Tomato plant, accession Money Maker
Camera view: tilt-top (135 deg); turntable rotation: 150 degrees
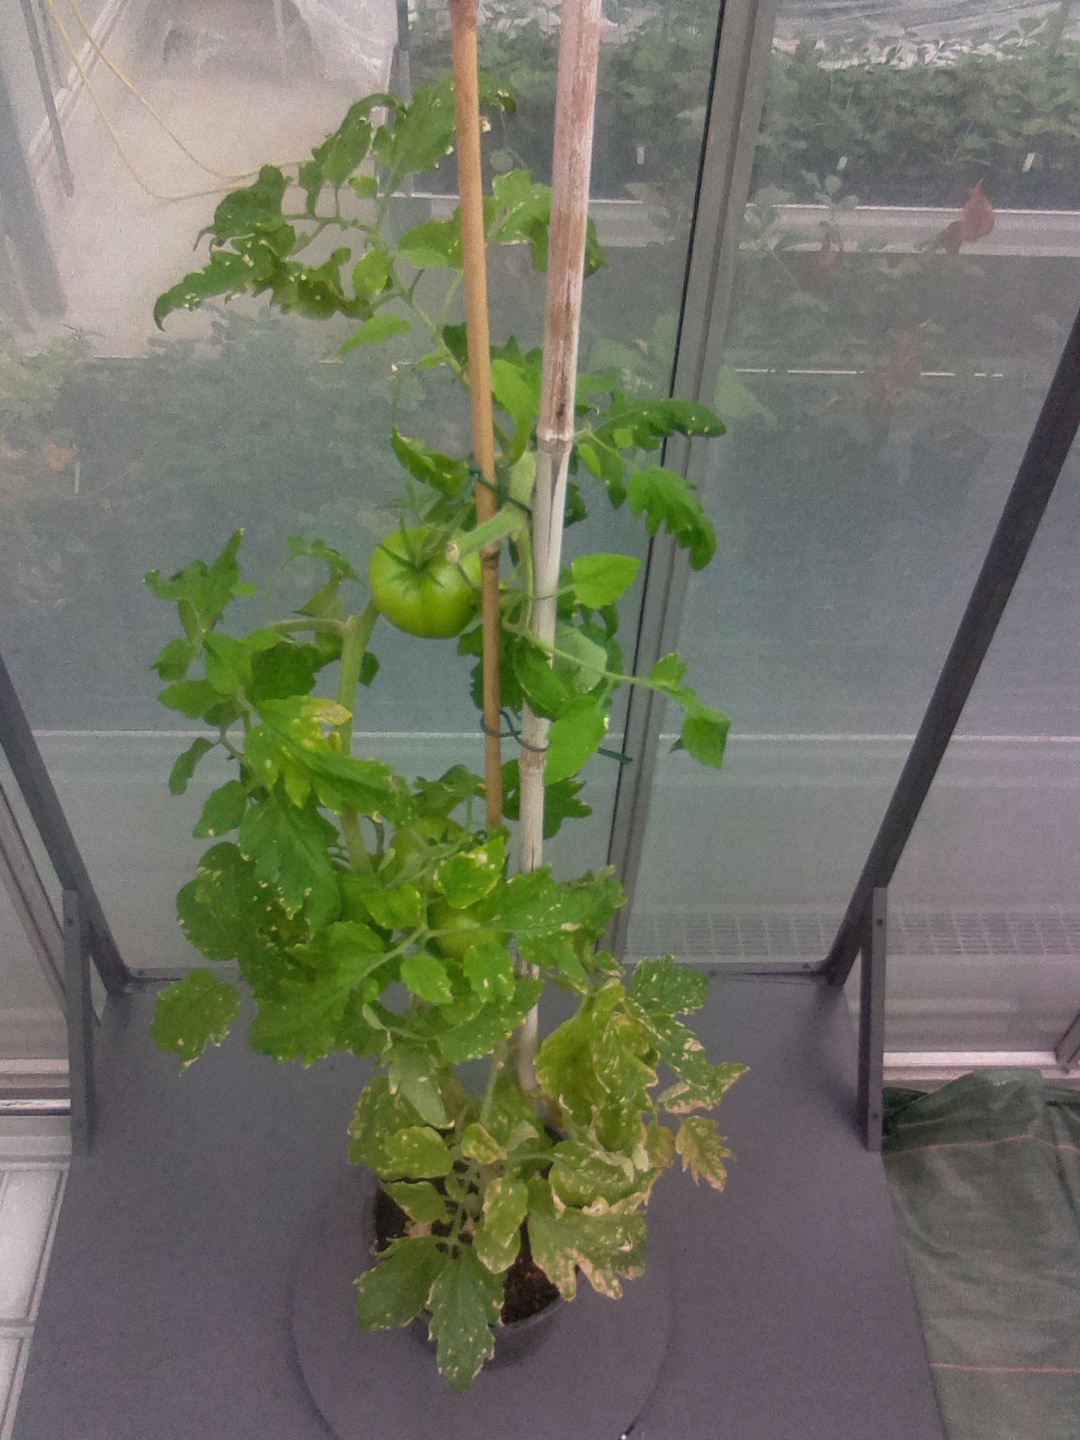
BBCH growth stage 79: 90% -100% of final fruit size